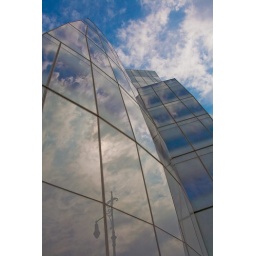
The side of the Frank Gehry office building in Manhattan